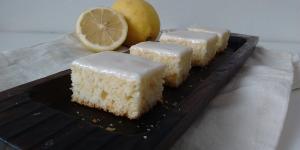
espumitas de limon